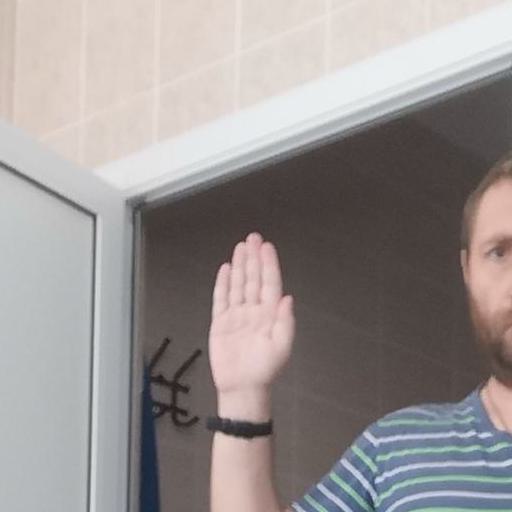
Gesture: stop